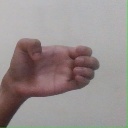
अक्षर: ख